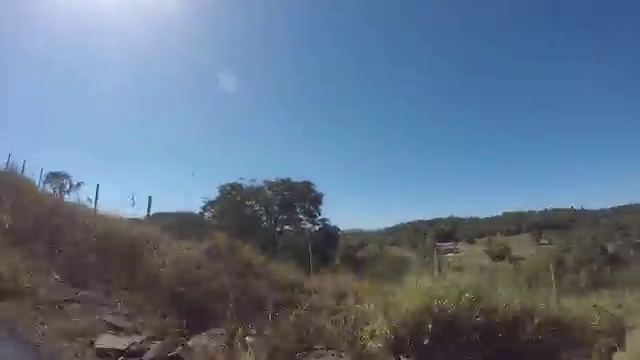
Fire: no
Smoke: no